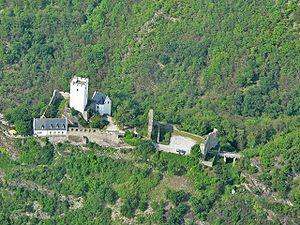
Le château Sterrenberg est un château en ruine situé au-dessus du village de Kamp-Bornhofen, dans le land de Rhénanie-Palatinat en Allemagne. Il forme avec le tout proche château de Liebenstein les frères ennemis même s'il n'y eut jamais de confrontation armée entre les deux.